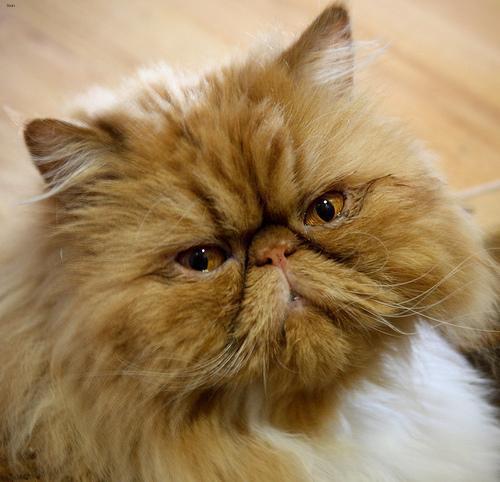
Persian